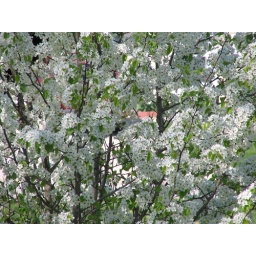
Spring is here... the trees and flowers are in full bloom